Alvvays

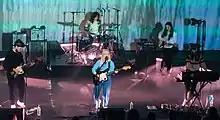
Alvvays performing at the Moore Theatre in Seattle, 2022

Following the addition of new songs such as "Plimsoll Punks" as part of live shows in spring 2017, Alvvays released a teaser clip of a song called "In Undertow" from their second album, "Antisocialites". Along with songs performed at previous shows, new songs for this record included "Already Gone", "Forget About Life", "In Undertow", "Lollipop (Ode to Jim)" and "Saved by a Waif". The album was released on September 8, 2017. A North American and European tour in support of the album was announced for autumn 2017. In 2016, Phil MacIsaac left the music industry for a career in graphic design; he was replaced by Sheridan Riley. A second UK tour in spring 2018 was announced in September 2017.